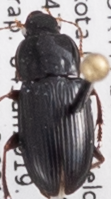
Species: Harpalus opacipennis
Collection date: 2019-06-04
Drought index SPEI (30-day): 0.03
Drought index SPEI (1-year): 0.63
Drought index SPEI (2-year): -0.03